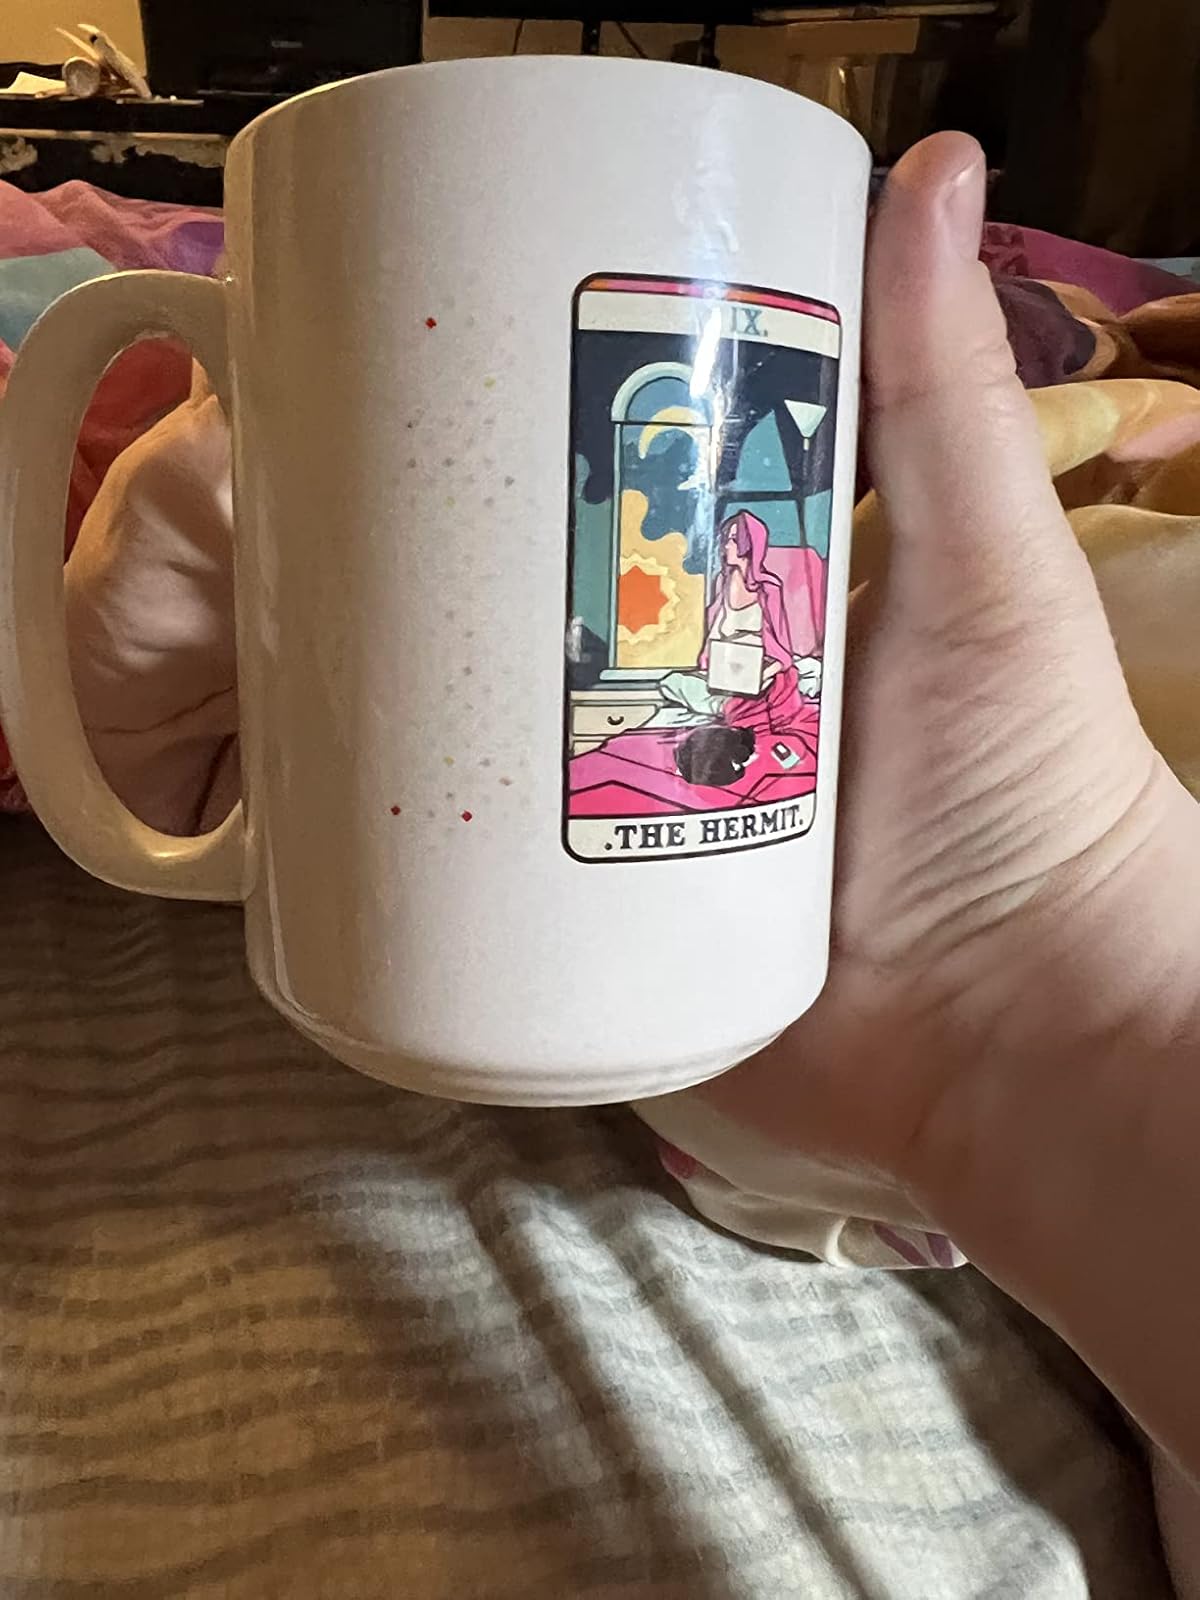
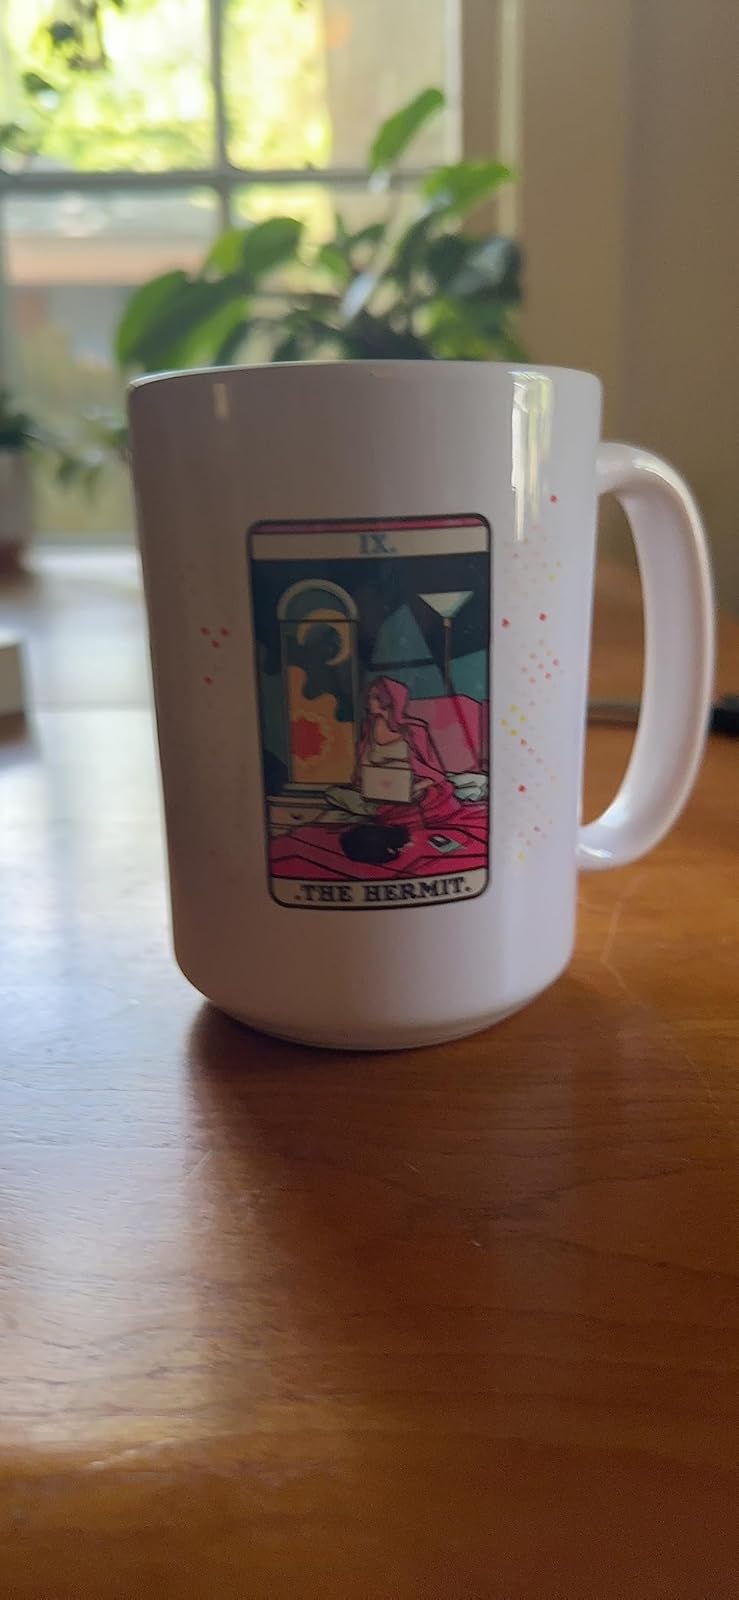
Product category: items_mug
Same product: yes